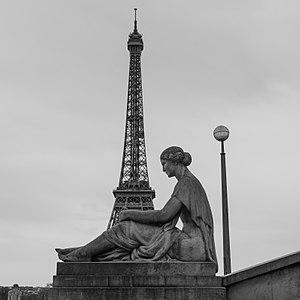
Flore (1837), Louis-Aimé Lejeune, statue en pierre, jardins du Trocadéro, palais de Chaillot, œuvre publique du 16e arrondissement de Paris
Louis-Aimé Lejeune est un sculpteur français né le 22 janvier 1884 à Livet-sur-Authou et mort à Paris le 7 avril 1969.